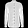
Label: Shirt